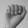
ASL letter: A